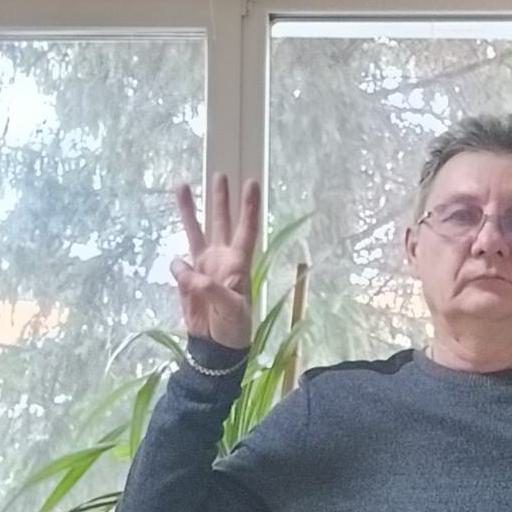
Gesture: three